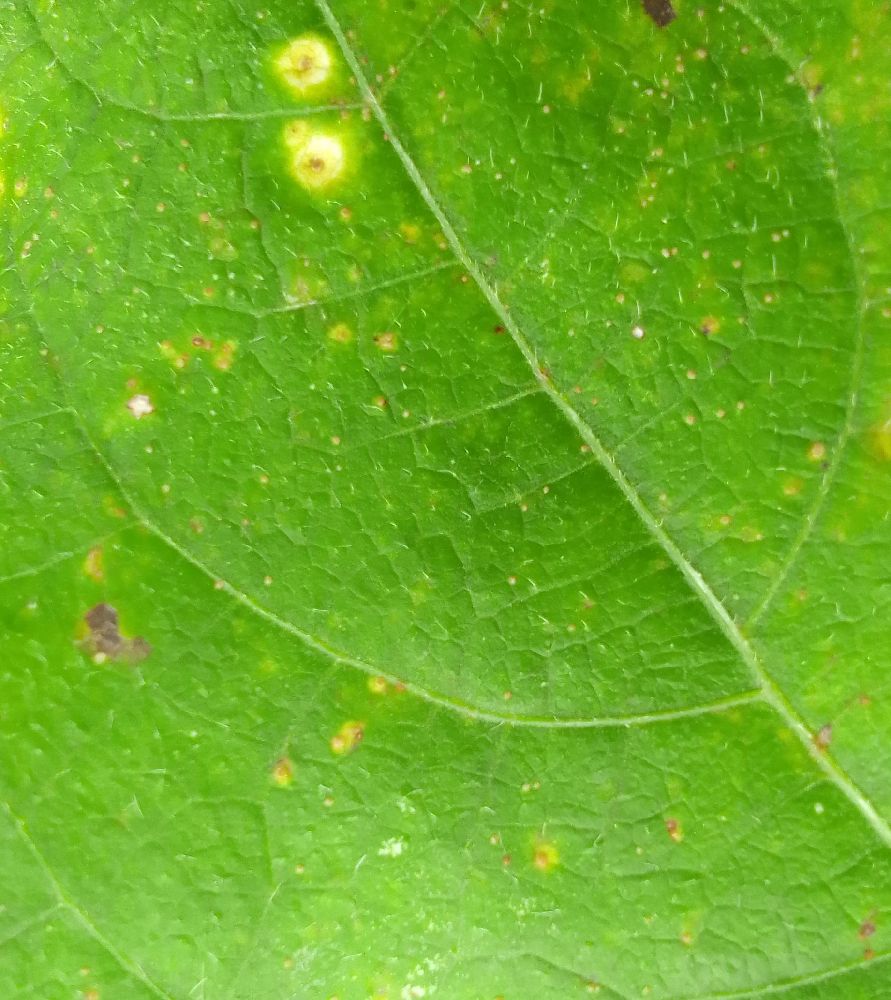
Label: rust